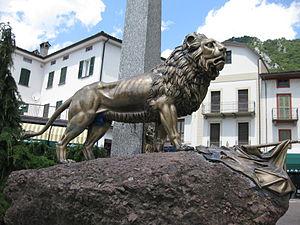
Barzio est une commune italienne de la province de Lecco dans la région Lombardie en Italie. Barzio est jumelée avec la commune française Magland, en Haute-Savoie dans la région Rhône-Alpes.